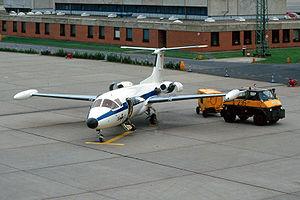
Le HFB 320 Hansa Jet réalisé par Hamburger Flugzeugbau est un biréacteur d'affaires ailes médianes. Son premier vol a eu lieu le 21 avril 1964.